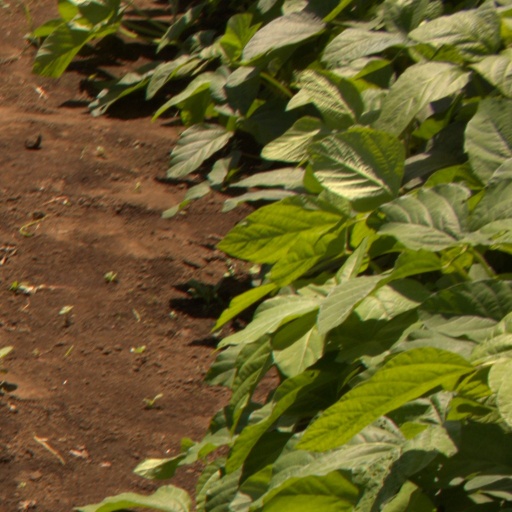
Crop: soybean